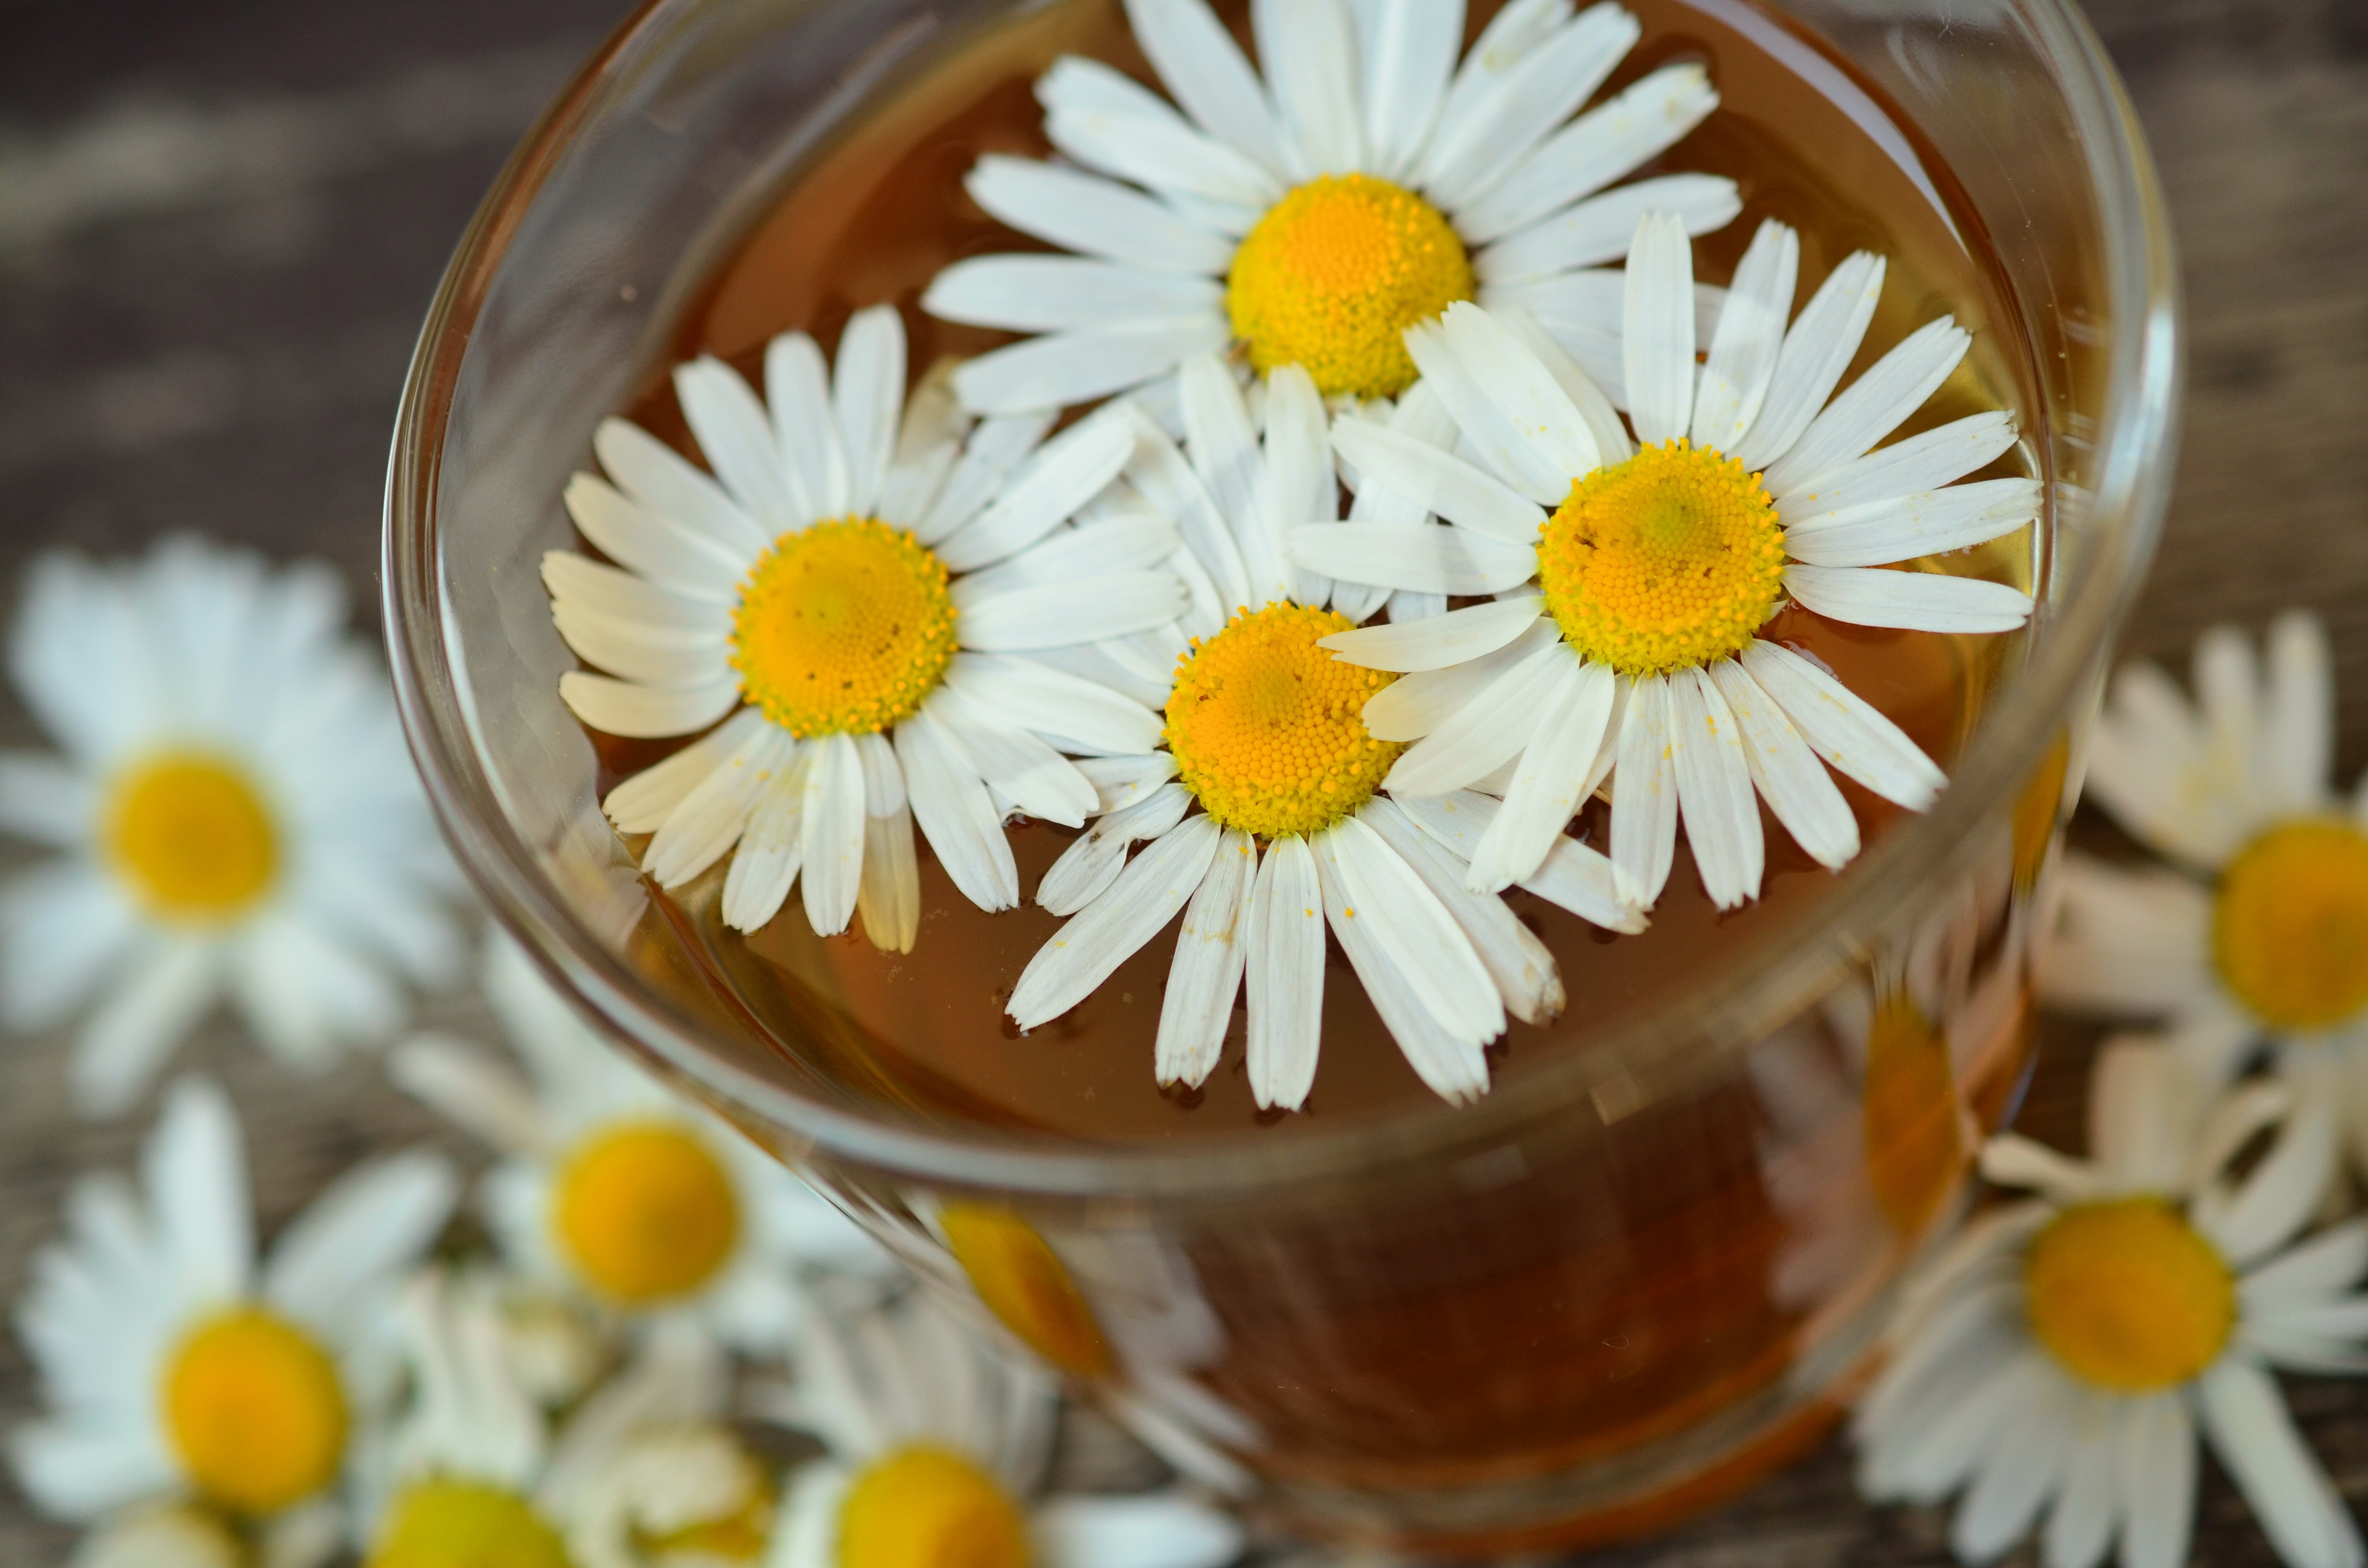
blossom, plant, white, tea, flower, bloom, glass, food, herb, produce, yellow, baking, healthy, dessert, flowers, close up, petals, chamomile, macro photography, flavor, chamomile tea, chamomile blossoms